Manitoba Provincial Road 201

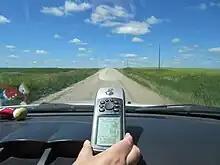
Part of Manitoba Provincial Road 201, near the border with the US, just east of Snowflake. The road runs within metres of the border, with no signage to alert motorists.

PR 201 begins near Snowflake, approximately 5 kilometres north of the border. The western section of the road is gravel and runs a jagged line, at one point running along the border. Just east of Provincial Trunk Highway (PTH) 31, it passes by Pembina Valley Provincial Park. At Osterwick, PR 201 becomes a paved, two-lane highway and continues due east through the town of Altona to PTH 75 at Letellier. East of Letellier, it crosses over the Red River and passes through the Roseau River Anishinabe First Nation Indian reserve. From there, it continues east, crosses PTH 59, before ending at PTH 89, just short distance south of its junction with PTH 12.